Answer in natural language. How many Televisions are visible in the scene? Choose between the following options: 4, 3, 2, 1 or 0
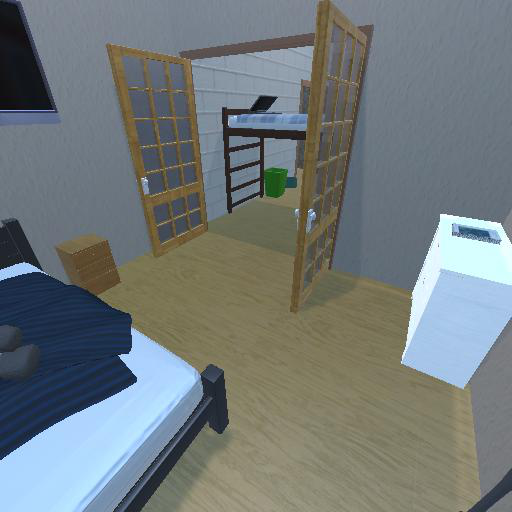
<answer>1</answer>